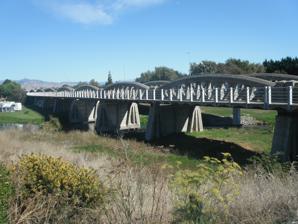
Building: Opawa River Bridge
Country: New Zealand
Year built: 1917
Bridge in Blenheim, New Zealand Opawa River Bridge Opawa River Bridge in April 2021 Coordinates 41°29′49″S 173°57′43″E / 41.497007°S 173.961961°E / -41.497007; 173.961961 Crosses Opawa River Locale Blenheim, New Zealand History Construction start 1869 Opened 1917 Heritage New Zealand – Category 1 Designated 28 June 1990 Reference no. 241 Location The Opawa River Bridge is a reinforced concrete bowstring truss bridge in Blenheim, New Zealand that crosses the Ōpaoa River . The bridge is classified as a "Category I" ("places of special or outstanding historical or cultural heritage significance or value") historic place by the Heritage New Zealand , formerly known as New Zealand Historic Places Trust. The bridge was first built in 1869 but collapsed in 1878. A new bridge was not completed until the end of 1917. Between 1917 and 2020, Grove Road (part of State Highway 1 ) used the Opawa River bridge. In January 2016, the Government approved the construction of a new bridge just upstream (west) of the existing bridge. The new bridge opened to traffic in July 2020, with the existing bridge remaining open for cyclists and pedestrians. References